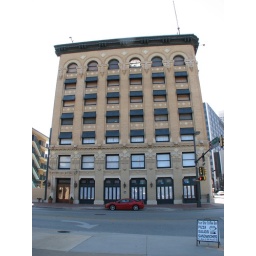
Fort Worth FlatironThe &amp;quot;light&amp;quot; in the window of the top floor is actually a skylight in the roof.